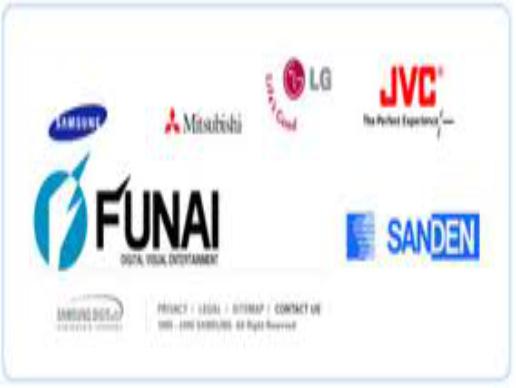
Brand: Funai
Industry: Electronic